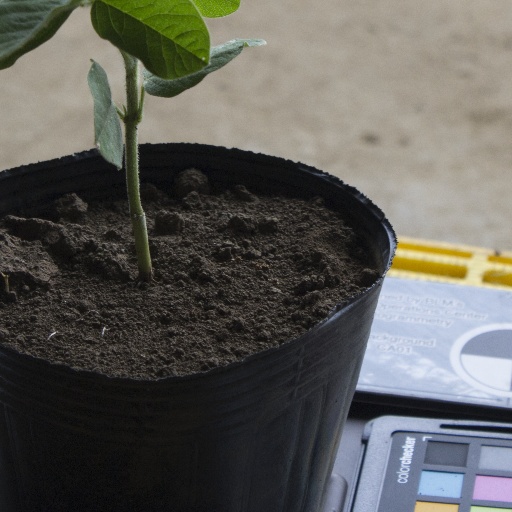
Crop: soybean